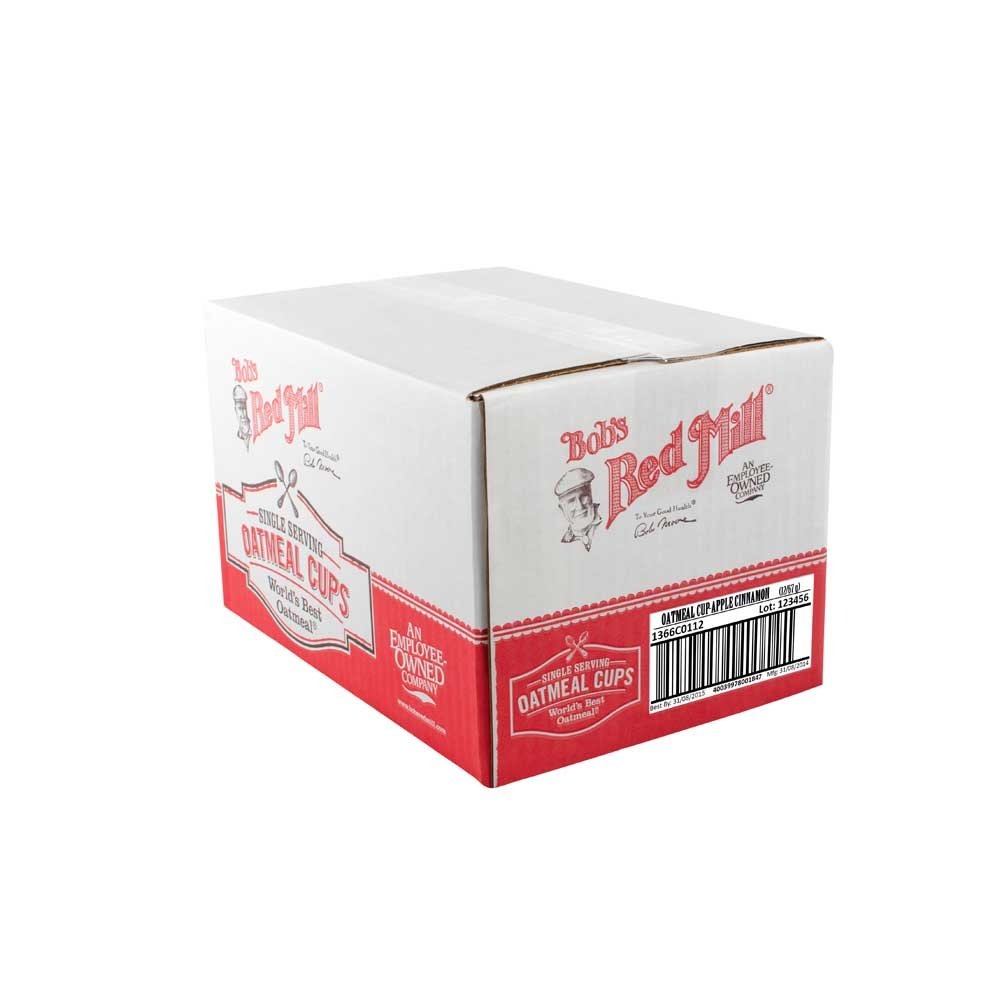
Item Name: Bob's Red Mill Gluten-Free Apple Cinnamon Oatmeal, 2.36 Ounce, Pack of 12
Bullet Point 1: WHOLE GRAIN GOODNESS: A tasty blend of gluten free Quick Cooking Rolled Oats, Old Fashioned Rolled Oats, stone ground Scottish Oatmeal, nourishing flaxseed, nutritious chia seeds, real dried apple pieces and aromatic cinnamon
Bullet Point 2: GLUTEN FREE: To assure the integrity of our gluten free products, we’ve built a separate 100% gluten free facility
Bullet Point 3: EXCELLENT SOURCE OF FIBER: One serving provides 29% of your daily value
Bullet Point 4: NON-GMO: Non-GMO Project Verified; we’ve always been committed to sourcing raw materials that are not modified through genetic engineering
Bullet Point 5: BOB'S RED MILL: Make folks a little happier: it’s the idea that keeps our stone mills grinding to fill every bag with wholesome goodness
Value: 28.32
Unit: Ounce

Price: 2.79